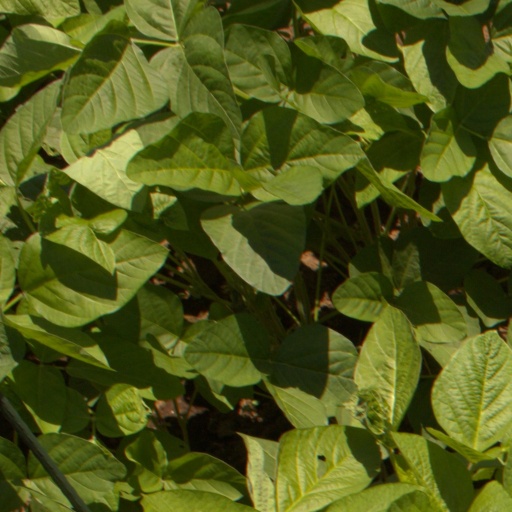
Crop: soybean